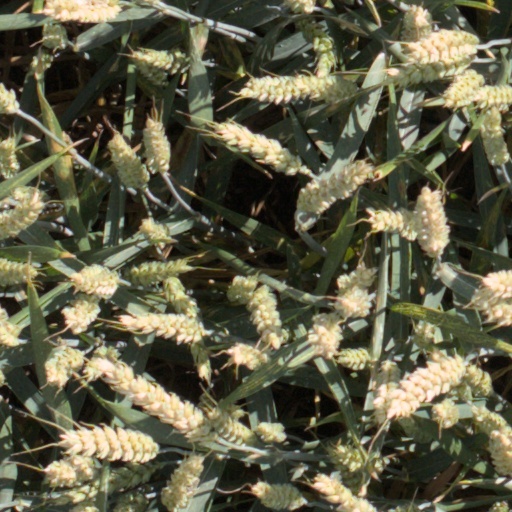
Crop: wheat